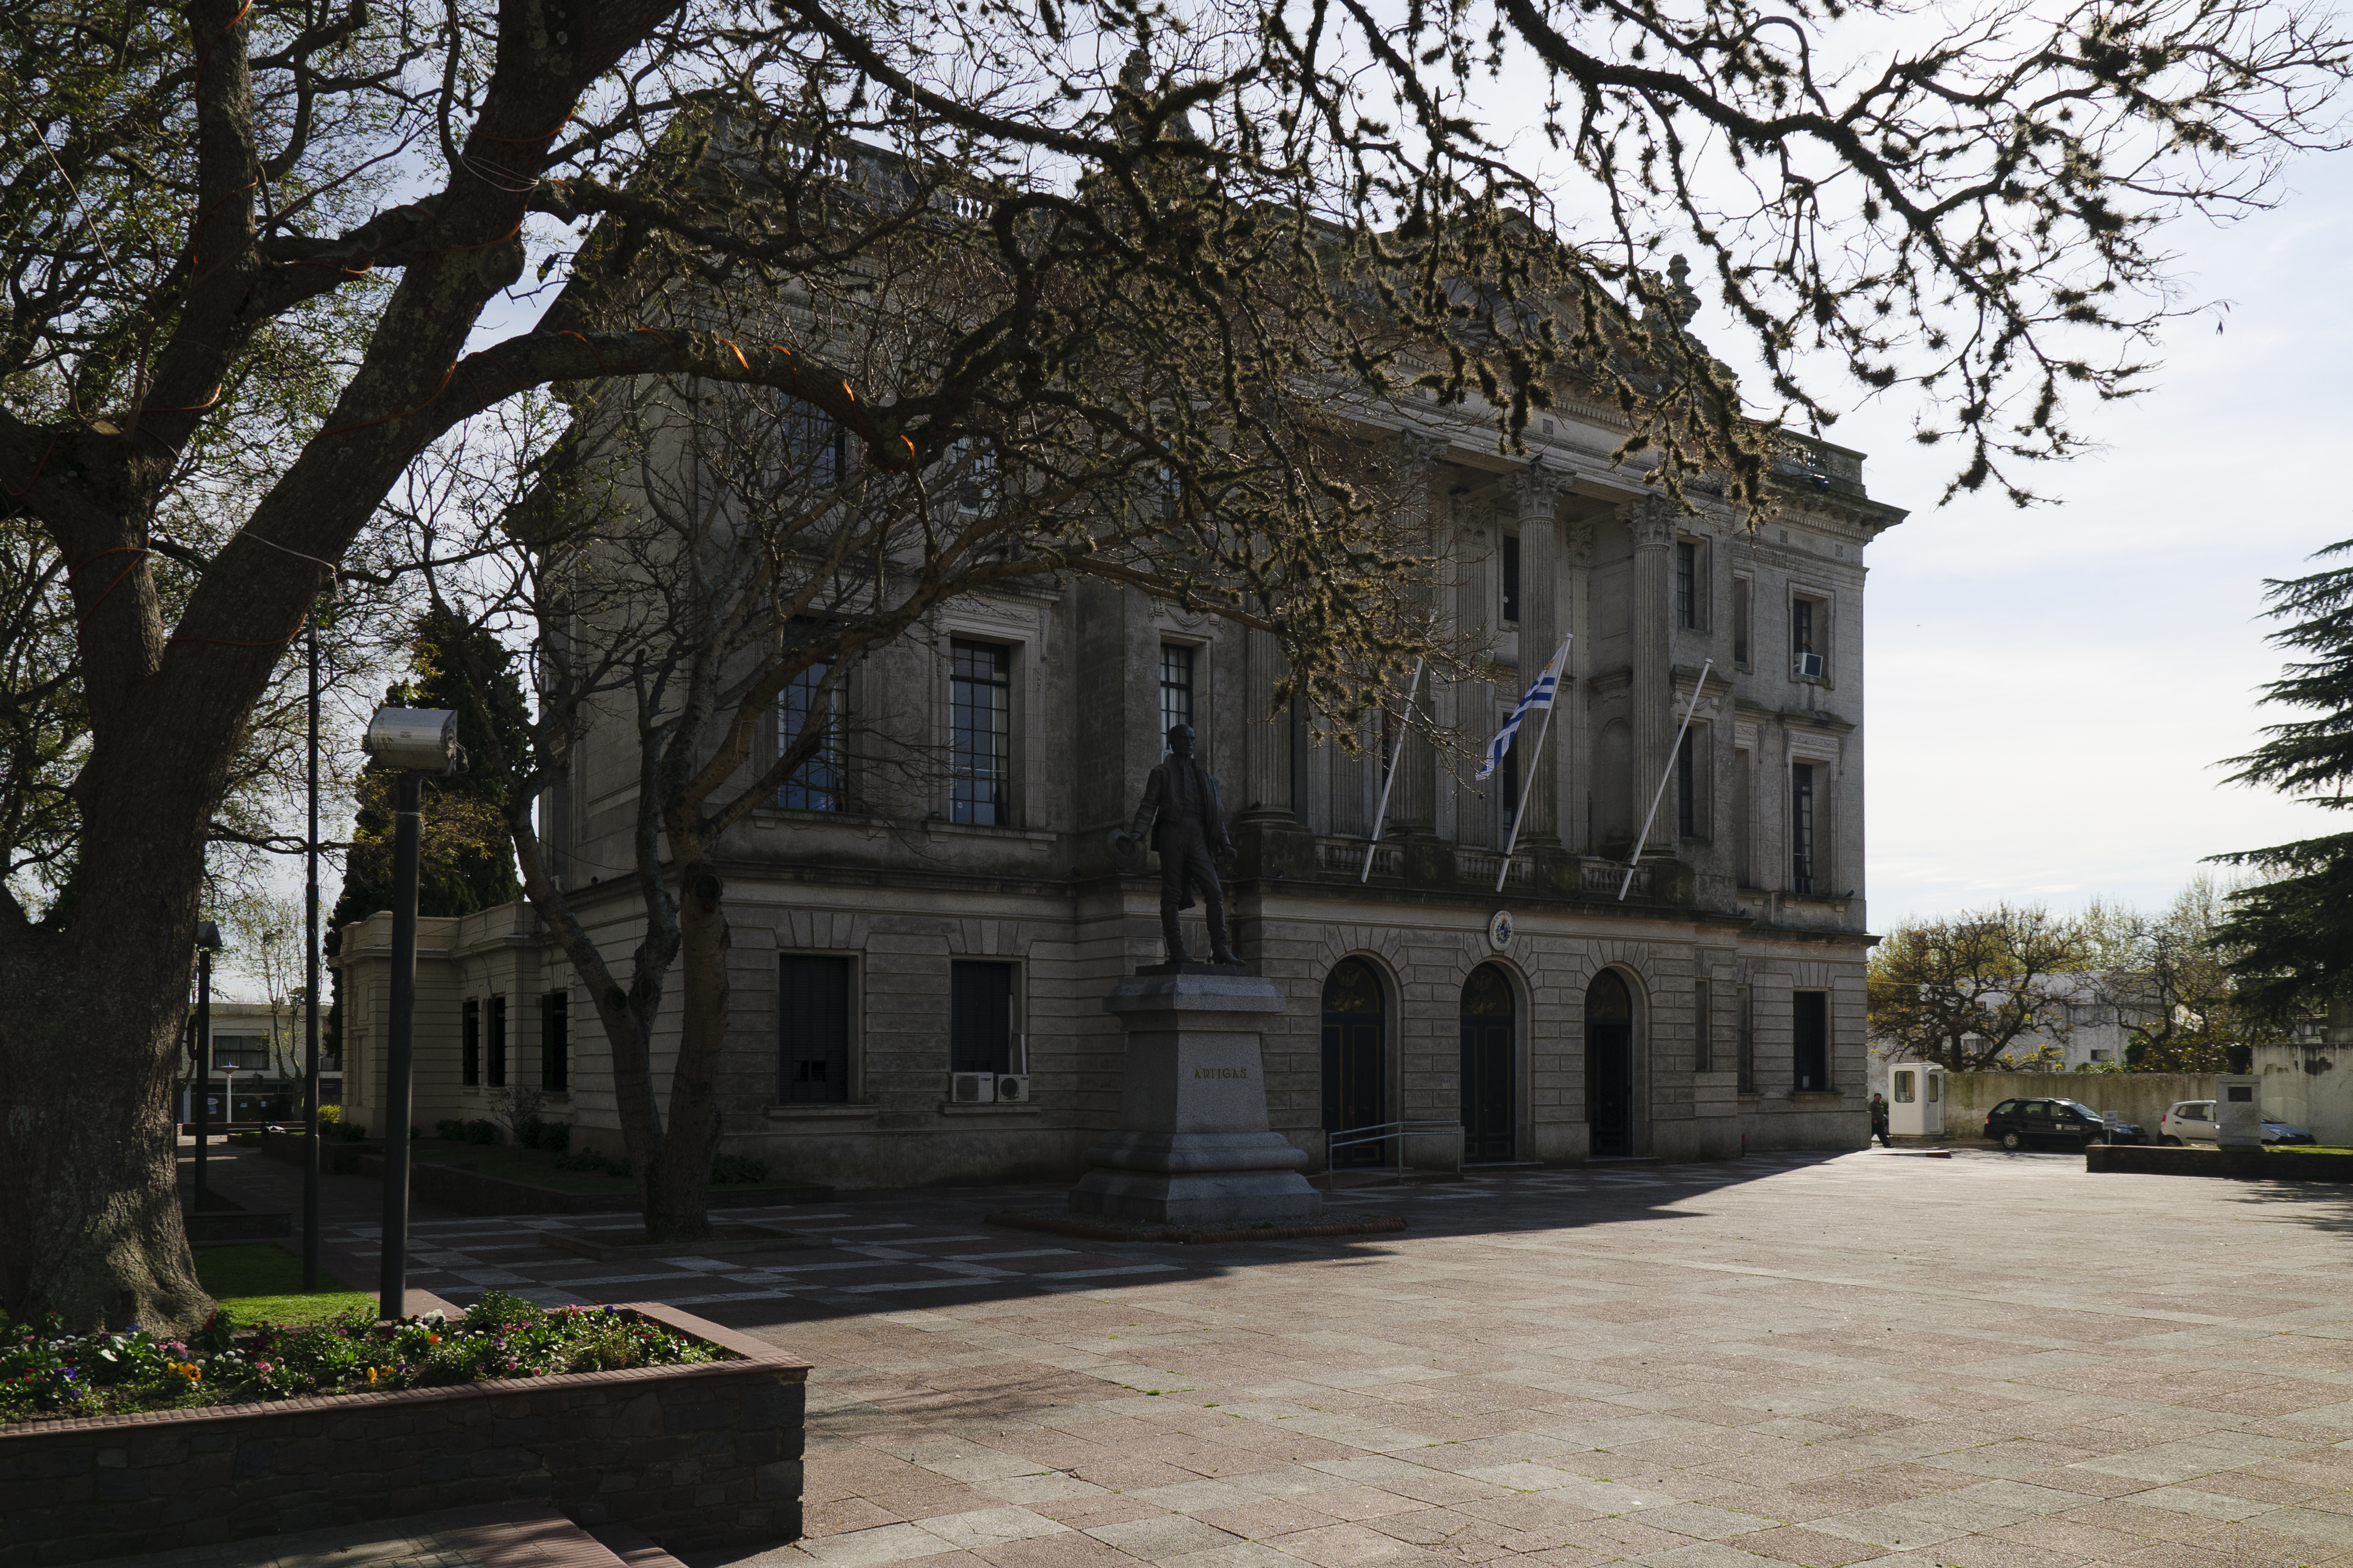
tree, architecture, mansion, house, building, chateau, palace, home, nikon, courtyard, argentina, estate, buenosaires, aires, d300, approved, neighbourhood, stately home